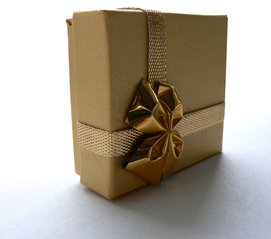
Label: cardboard